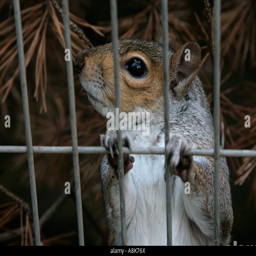
a grey squirrel holding on to the bars of its cage